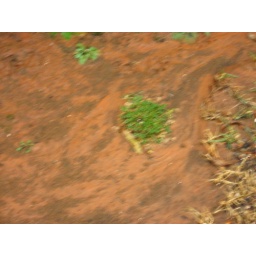
random picture outside of my grandma's house in oklahoma... oh how i miss red dirt... heehee